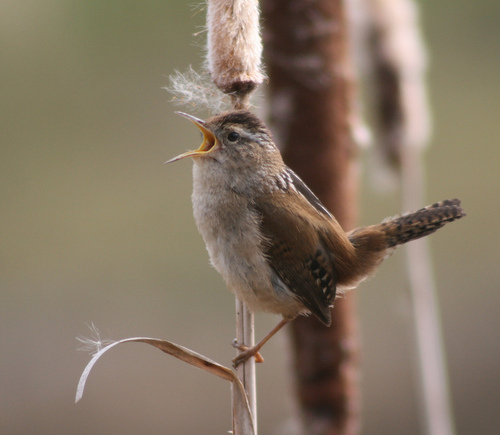
this little bird has a light brown belly and breast, with a brown crown and white eyebrows.
this is a small bird that has a brown crown and wings, a light tan and white breast and nape area, with the tail being brown with black specks.
this bird is brown in color, with a orange beak and a light brown eye ring.
this bird is brown with white on its chest and has a long, pointy beak.
a small bird with a gray breast and a brown body with striped feathers.
this bird has wings that are brown and has a white chesta small bird with a medium length thin beak, a brown cap on head, brown wings with black speckles and a dull white belly.
this small bird has has a coffee colored belly, and brown wings.
this bird has wings that are brown and has a white belly
this bird has a brown body with a tan underbelly and a yellow bill.
Species: Marsh Wren